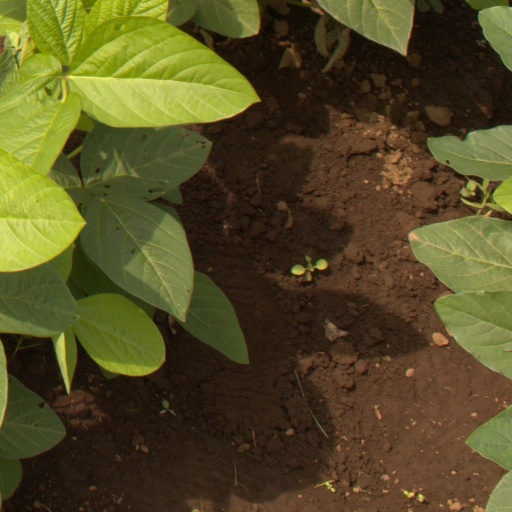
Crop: soybean